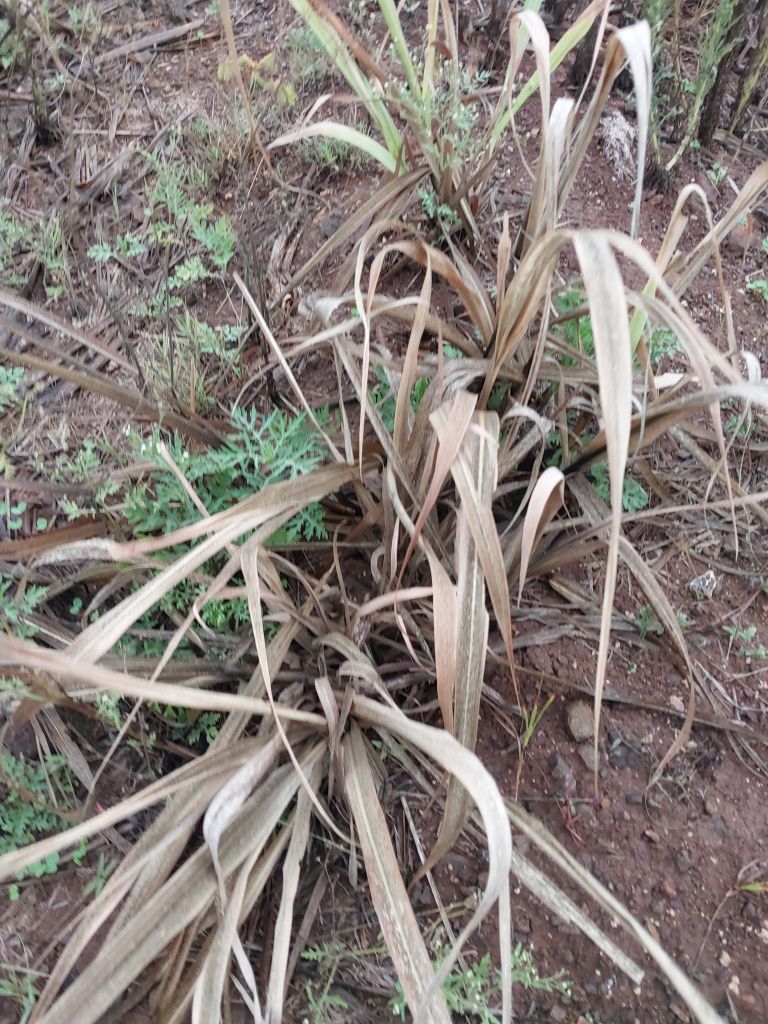
Label: Sett Rot